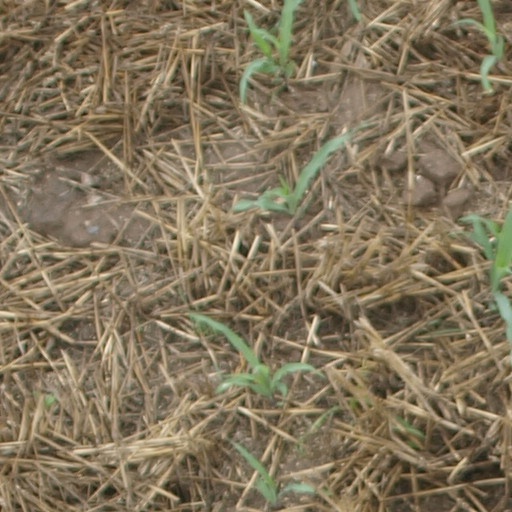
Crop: maize; corn